Czerwińsk nad Wisłą

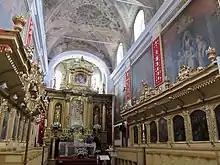
Interior of the Abbey Church

Czerwińsk is home to a large medieval monastery with the Romanesque Abbey Church, founded in the 12th century, which is listed as a Historic Monument of Poland as one of the most precious heritage sites of its kind in the country. The oldest known mention of the village comes from a bull of Pope Adrian IV from 1155. Czerwińsk was a major center of culture and commerce in the Middle Ages. Following the fragmentation of Poland, it formed part of the Duchy of Masovia, a provincial duchy of Poland. In 1410, during the Polish–Lithuanian–Teutonic War, the Polish army of King Władysław II Jagiełło crossed the Vistula River nearby to join the Lithuanian army before the Battle of Grunwald. In 1419, an alliance between Poland and the Kalmar Union was formed in the town. It was reincorporated directly into the Kingdom of Poland in 1526 after the extinction of the Masovian line of the Piast dynasty. Afterwards, it was administratively located in the Ciechanów Land in the Masovian Voivodeship in the Greater Poland Province.